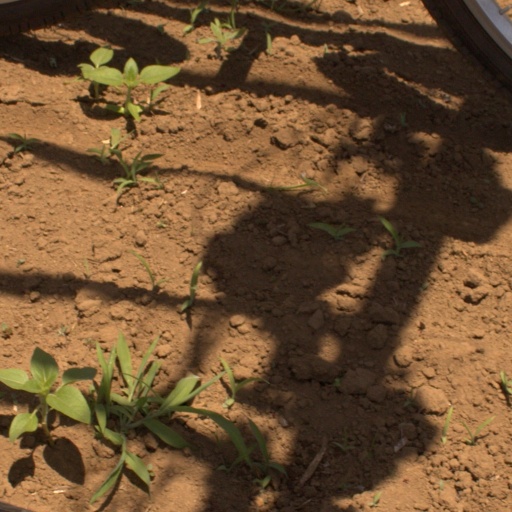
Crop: Jerusalem artichoke